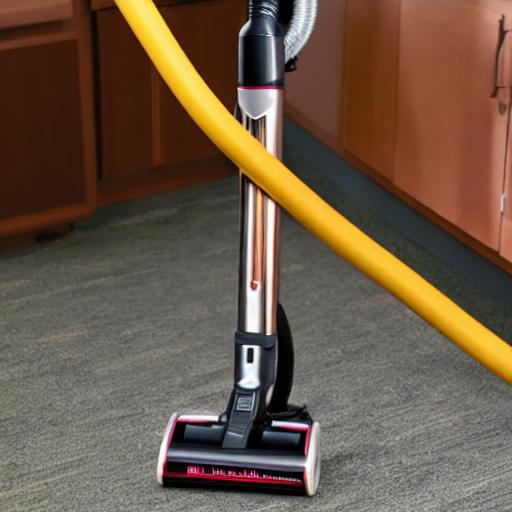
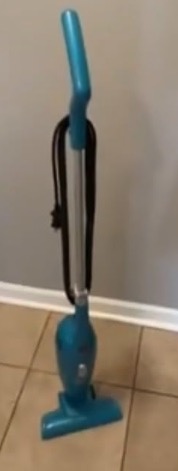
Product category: items_vacuum
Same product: no